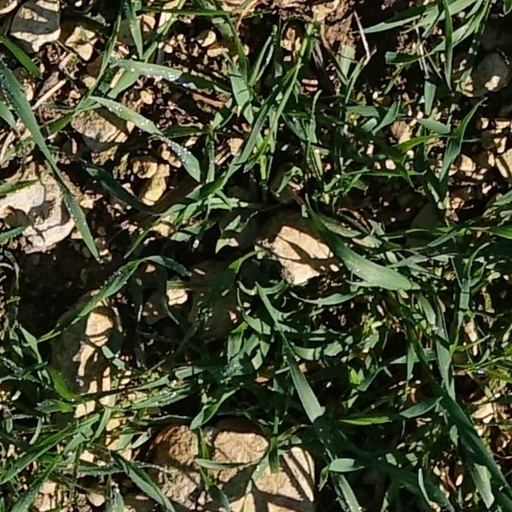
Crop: wheat